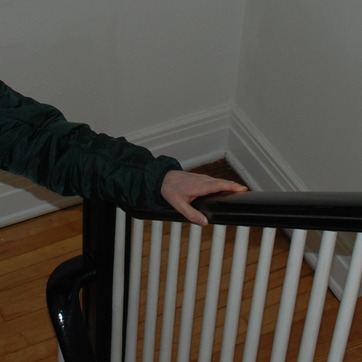
Material: skin